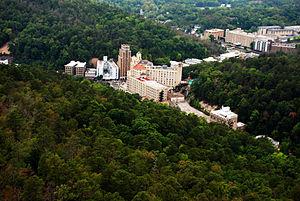
Le centre-ville de Hot Springs, Arkansas.